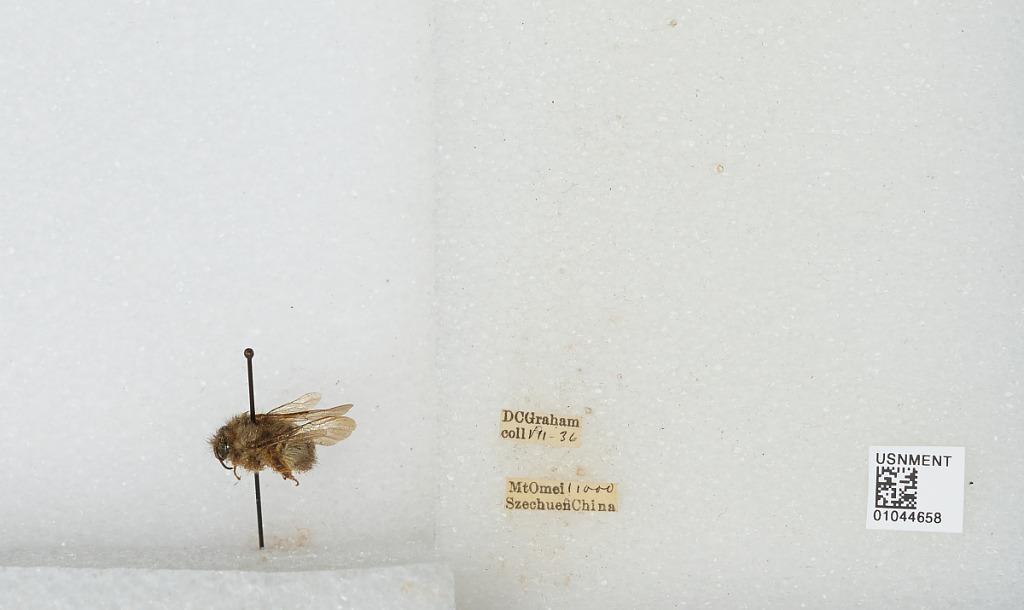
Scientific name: Bombus sp.
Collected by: D. Graham
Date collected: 1936-7-
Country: China
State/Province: Sichuan
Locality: Mount Emei